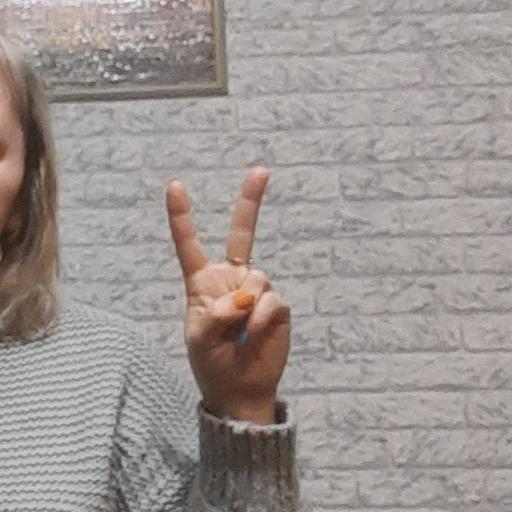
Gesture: peace